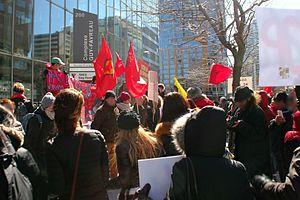
Manifestation Montréal pour la Paix du 19 mars 2016 au Complexe Guy-Favreau
L'opération Impact est une intervention militaire de l'Armée canadienne en Irak et en Syrie dans le cadre de la coalition internationale en Irak et en Syrie. Débutée le 4 septembre 2014, avec l'annonce du déploiement initial d'environ 70 militaires en Irak, l'opération a pris de l'ampleur le 3 octobre après l'annonce du Premier ministre Stephen Harper de l'envoi de 9 avions militaires, dont 6 de combat. Les frappes en Irak ont débuté le 2 novembre 2014. Le 30 mars 2015, le Parlement du Canada a voté pour étendre la mission en Syrie.